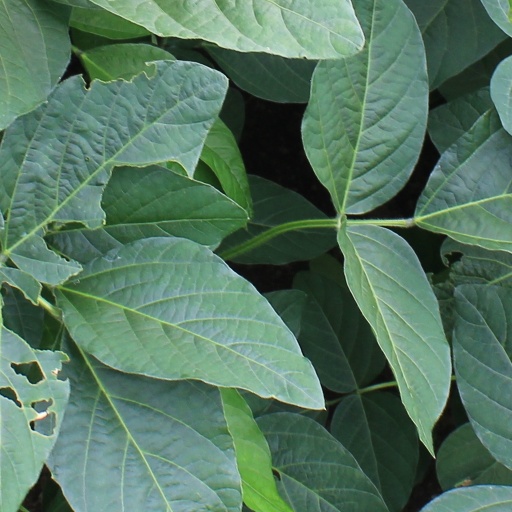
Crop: soybean